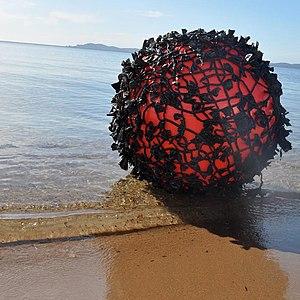
Sacs en plastique tressés
Georges-Pascal Ricordeau est un peintre et sculpteur français.